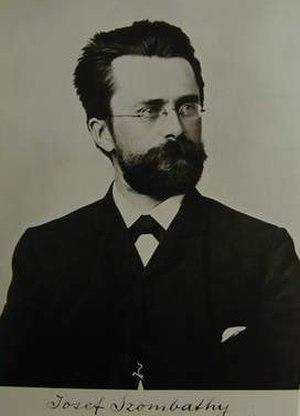
Josef Szombathy, né le 11 juin 1853 à Vienne et mort le 9 novembre 1943 dans la même ville, est un préhistorien autrichien qui a mené les fouilles qui ont conduit à la découverte de la Vénus de Willendorf.